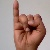
The image shows a hand gesture representing the letter 'I' in Indian Sign Language.